Propionyl-CoA

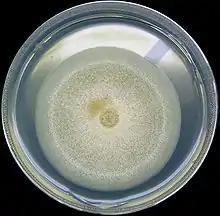
"Aspergillus nidulans" in fungal medium. This fungi was used to analyze propionyl-CoA metabolism and polyketide synthesis.

Propionyl-CoA production through the catabolism of fatty acids is also associated with thioesterifcation. In a study concerning "Aspergillus nidulans", it was found that with the inhibition of a methylcitrate synthase gene, "mcsA", of the pathway described above, production of distinct polyketides was inhibited as well. Therefore, the utilization of propionyl-CoA through the methylcitrate cycle decreases its concentration, while subsequently increasing the concentration of polyketides. A polyketide is a structure commonly found in fungi that is made of acetyl- and malonyl-CoAs, providing a product with alternating carbonyl groups and methylene groups. Polyketides and polyketide derivatives are often highly structurally complex, and several are highly toxic. This has led to research on limiting polyketide toxicity to crops in agriculture through phytopathogenic fungi.